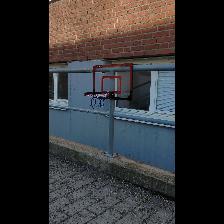
Label: NonHuman